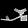
Label: Sandal